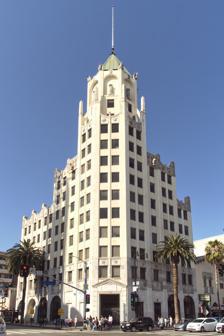
Building: First National Bank Building (Hollywood, California)
Country: United States of America
Year built: 1928
Building in Los Angeles, California, U.S. United States historic place First National Bank Building U.S. Historic district Contributing property The building in 2015 Location of building in Los Angeles County Location 6777 W. Hollywood Blvd. and 1700 Highland Avenue, Hollywood, California Coordinates 34°06′07″N 118°20′17″W / 34.102°N 118.338°W / 34.102; -118.338 Built 1928 Architect Meyer & Holler Architectural style Art Deco , neo-Gothic Part of Hollywood Boulevard Commercial and Entertainment District ( ID85000704 ) Designated CP April 4, 1985 Hollywood's First National Bank Building , also known as Hollywood First National and Security Pacific , is a historic thirteen-story building at 6777 W. Hollywood Blvd. and 1700 Highland Avenue, in Hollywood, California . History Hollywood's First National Bank Building in 1927 Hollywood's First National Bank Building, built in 1927 and opened 1928, was designed by Meyer & Holler , the same architectural firm that designed the nearby Chinese and Egyptian theaters. Combining art deco and neo-Gothic styles, the building was designed to suggest the sense of fantasy in the area, and at 13 stories and in 183 feet in height, it was the tallest building in Los Angeles from 1927 to 1932. In 1984, the Hollywood Boulevard Commercial and Entertainment District was added to the National Register of Historic Places , with Security Pacific listed as a contributing property in the district. In 1992, the building was sold for $3.3 million ($7.16 million in 2023), and it has been vacant since 2008. Filming location Hollywood's First National Bank Building has served as a filming location for several movies and television shows, most notably Adventures of Superman and Twins . See also List of contributing properties in the Hollywood Boulevard Commercial and Entertainment District References